Derek Holland

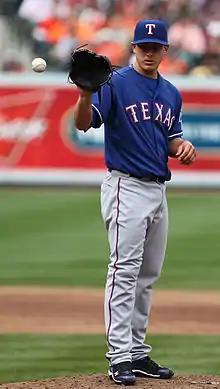
Holland with the Texas Rangers in 2011

Derek Lane Holland (born October 9, 1986), nicknamed "Dutch Oven", is an American former professional baseball pitcher. He played in Major League Baseball (MLB) for the Texas Rangers, Chicago White Sox, San Francisco Giants, Chicago Cubs, Pittsburgh Pirates, and Detroit Tigers.